National service of thanksgiving

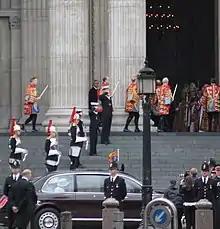
Queen Elizabeth II's car arriving at the West Steps of St Paul's in 2012 for the National Service of Thanksgiving for her Diamond Jubilee.

A national service of thanksgiving in the United Kingdom is an act of Christian worship, generally attended by the British monarch, Great Officers of State and Ministers of the Crown, which celebrates an event of national importance. Originally it started with the intention to give thanks for victory in battle. However it evolved to celebrate occasions such as a royal jubilee, a royal wedding anniversary, or the end of a conflict. These services are usually held at St Paul's Cathedral in the City of London.